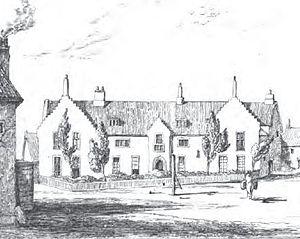
Gresham's School, est une prestigieuse école historique en Angleterre. Fondée en 1555, elle est située à Holt, dans le Norfolk, près de la mer du Nord.